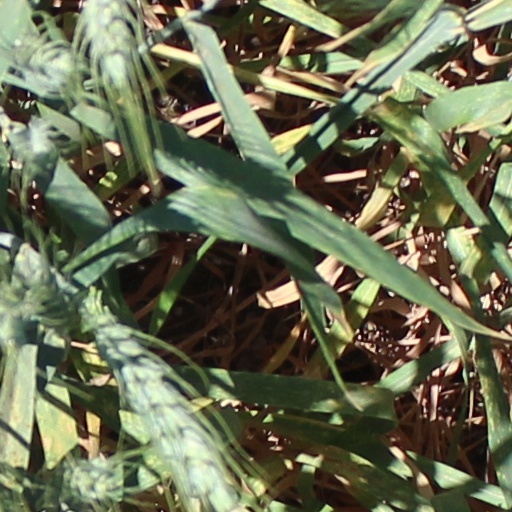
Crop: wheat